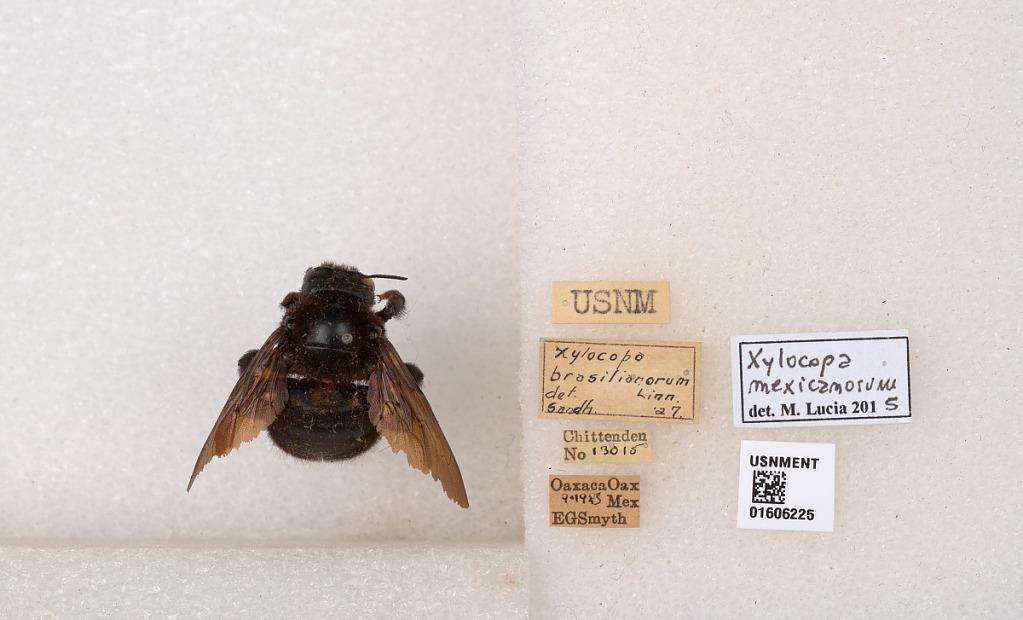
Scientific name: Xylocopa (Neoxylocopa) brasilianorum (Linnaeus)
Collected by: E. Smyth
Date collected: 1923-9-19
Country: Mexico
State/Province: Oaxaca
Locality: Oaxaca
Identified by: Sandhouse